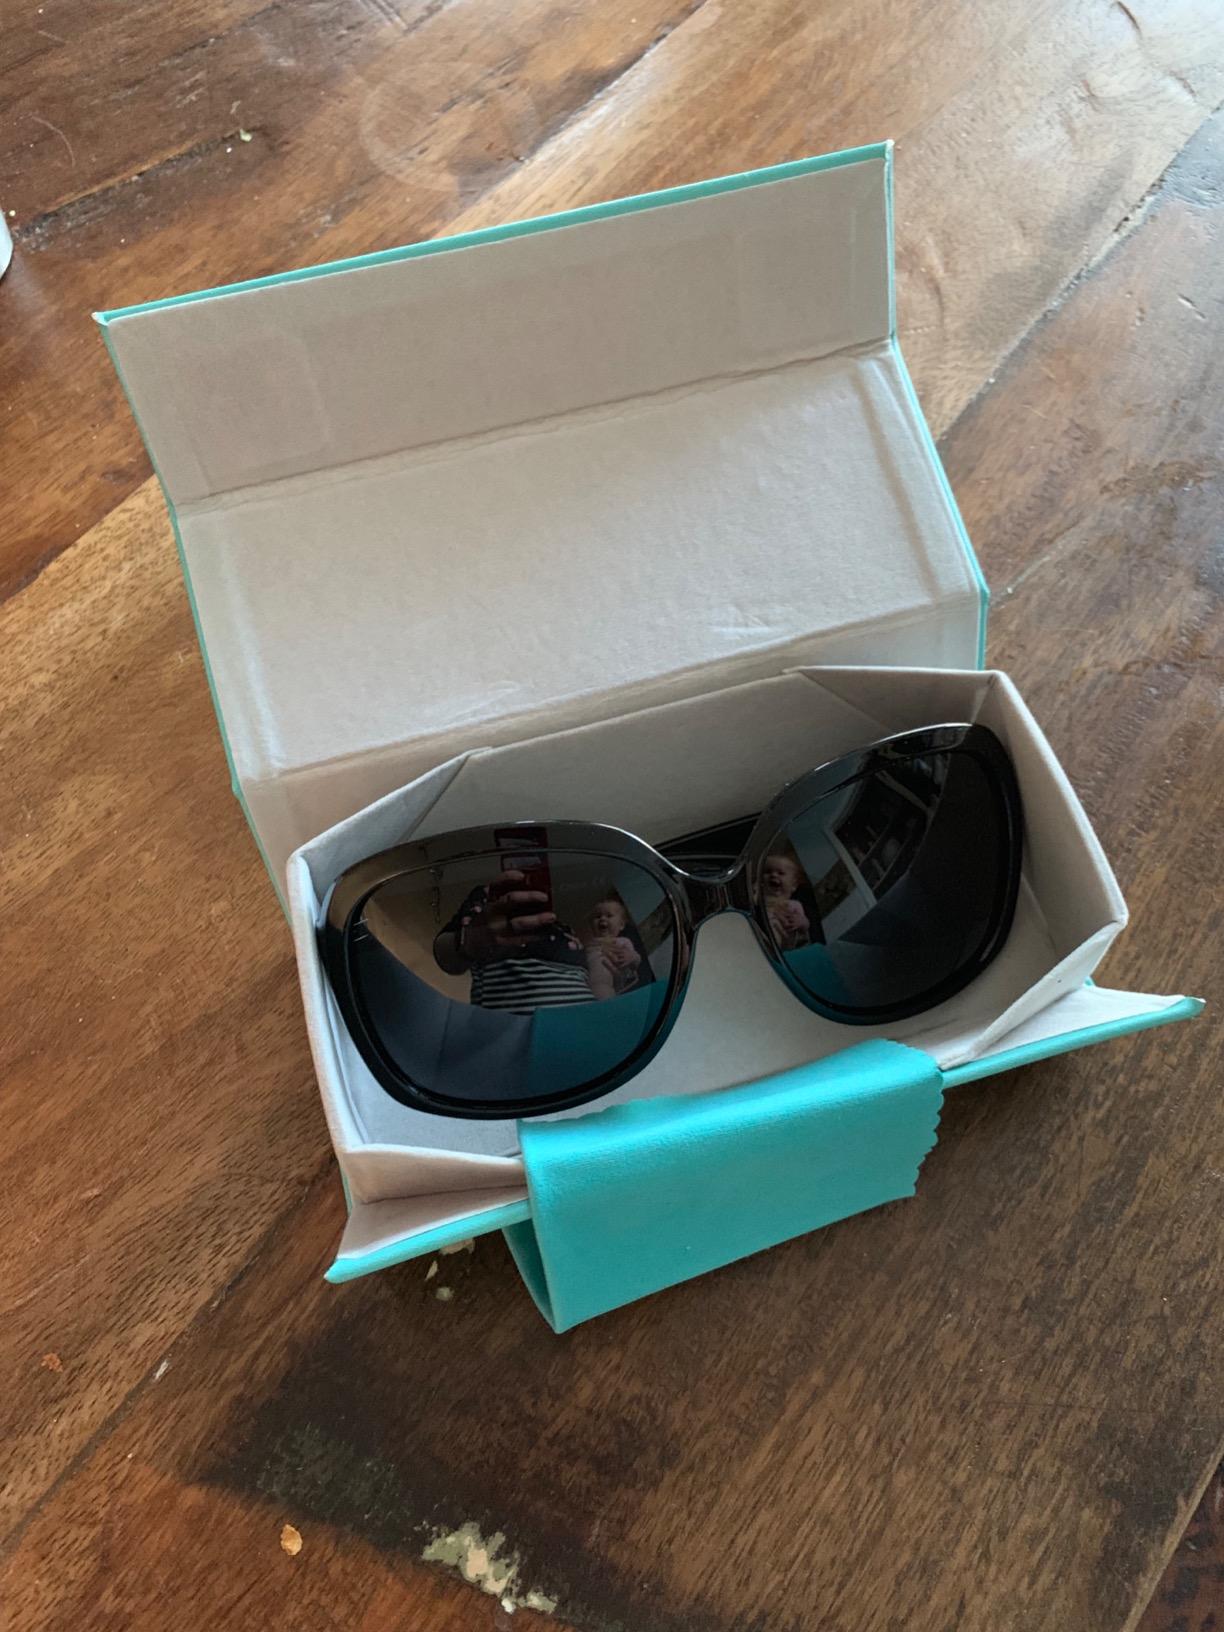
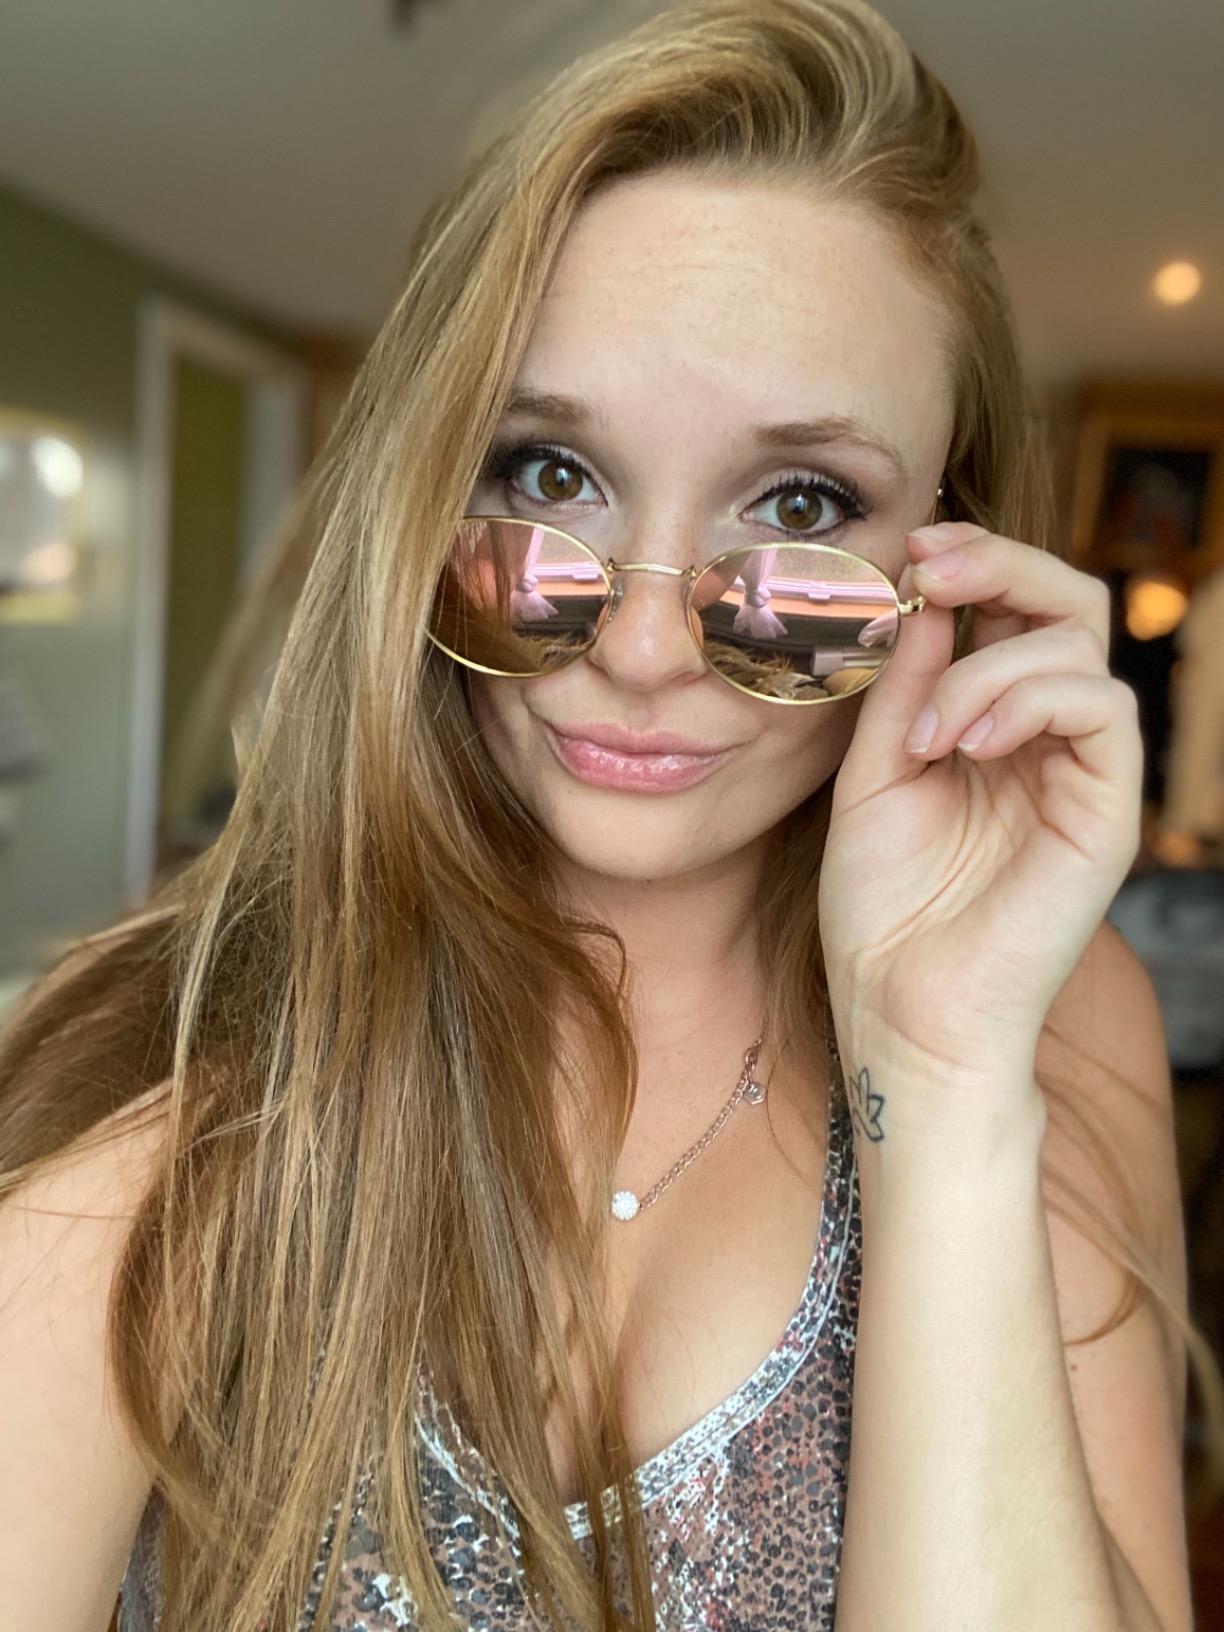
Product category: accessories_sunglasses
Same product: no